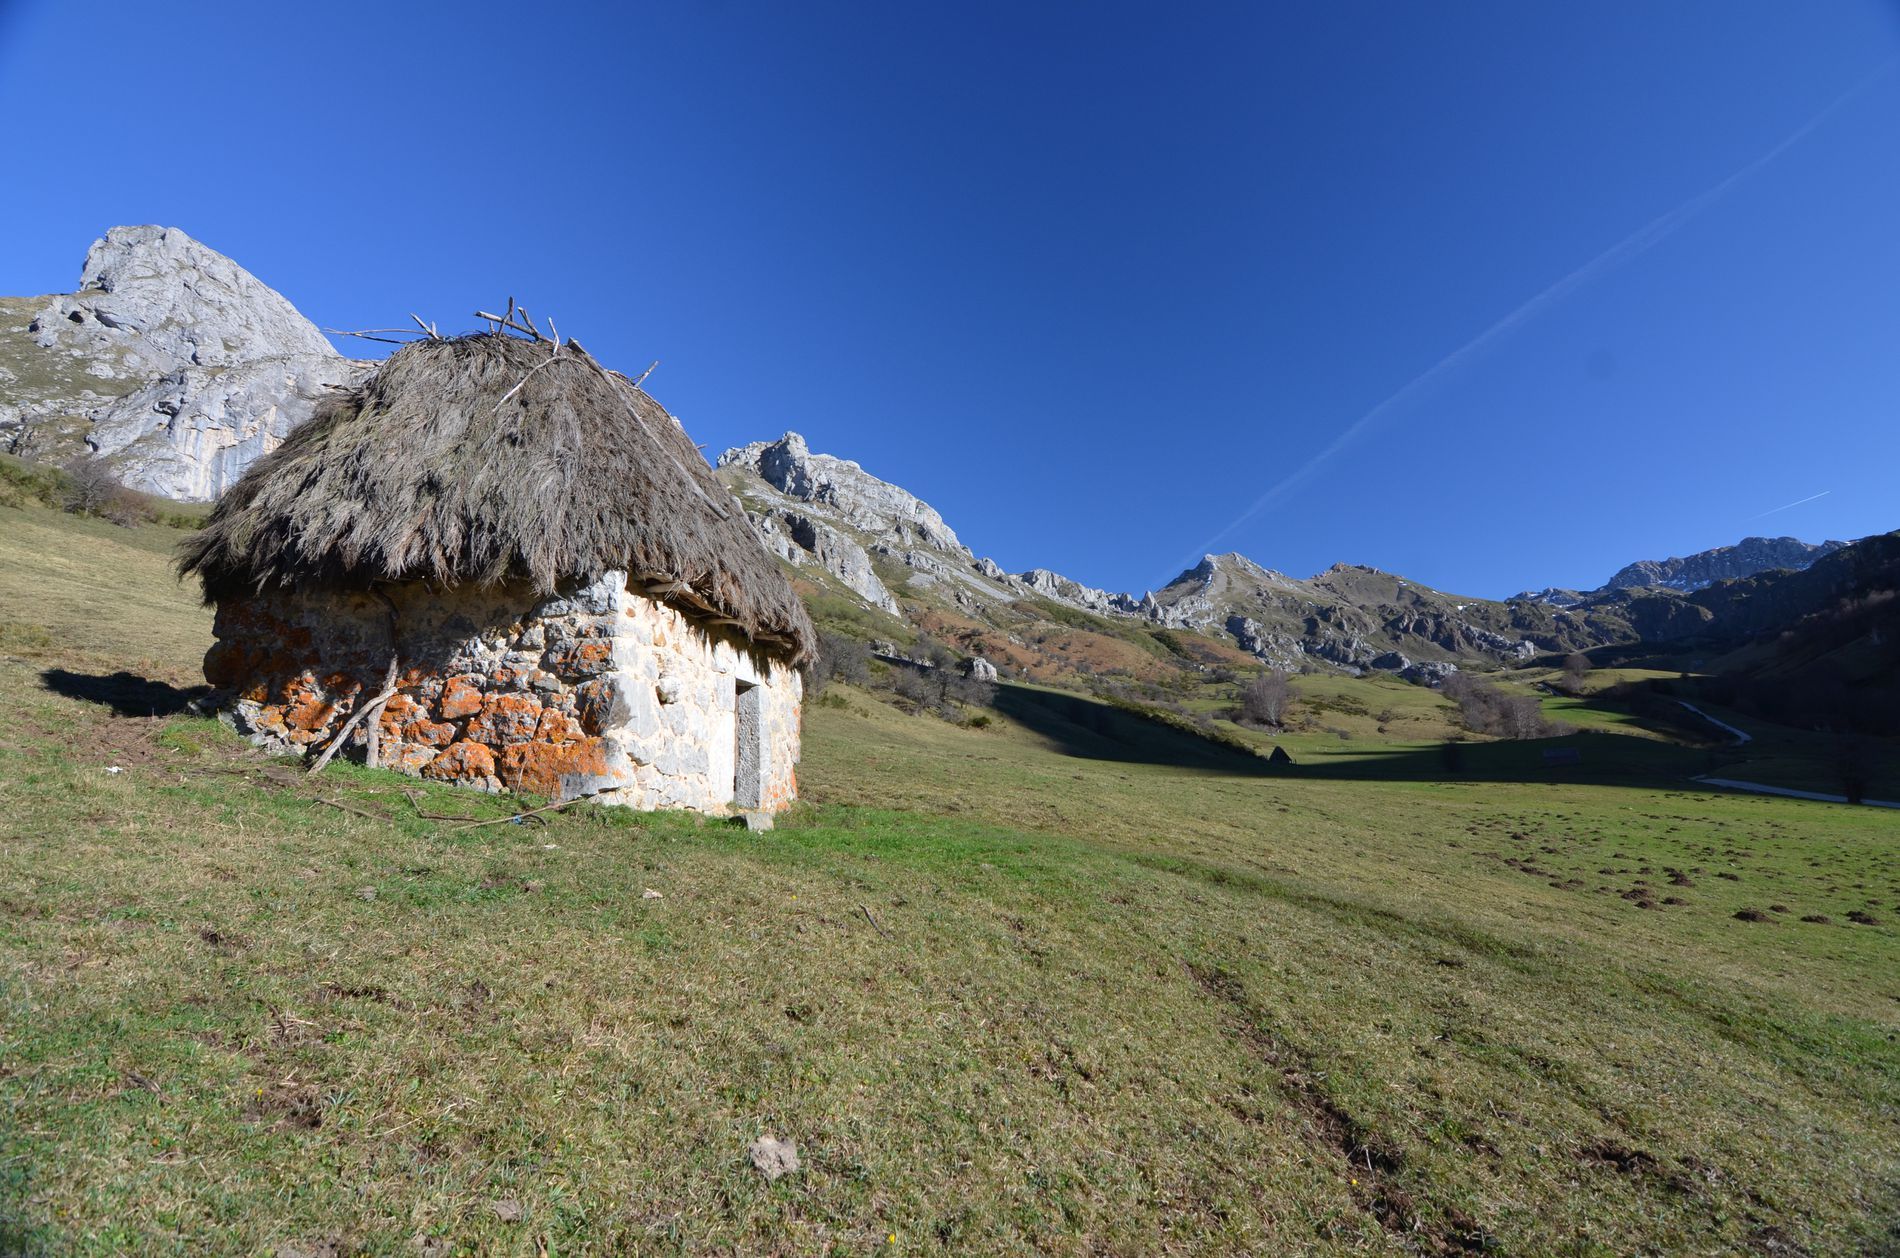
Hut In Nature
the image shows a small stony hut with straws on the roof on a grassy field in a mountain view. the sky is pure in the background.
this is a landscape taken at low angle shows a small stony hut with straws on the roof on a grassy field in a mountain view. the sky is pure in the background. the mood is calm and color palette is green, grey and blue.
Labels: Architecture, Building, Countryside, Hut, Nature, Outdoors, Rural, Shelter, Shack, Housing, Field, Grassland, Grass, Plant, Landscape, Scenery, House, Wilderness, Sky
Camera: NIKON CORPORATION NIKON D5100
Lens: 11-16mm f/2.8, (80 48 1C 29 24 24 7A 06)
Aperture: F6.3
Exposure: 1/160 sec
ISO: 200
Focal length: 11.0 mm